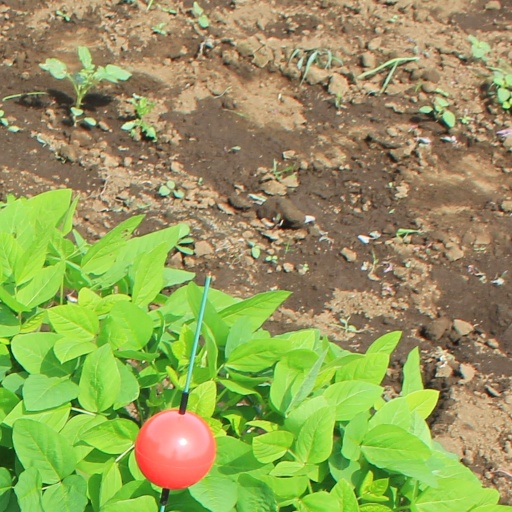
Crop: soybean